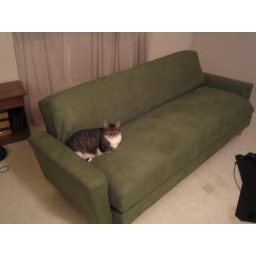
Here's the sofa bed now, recovered in the green fabric. The green is a bit brighter than the fabric shows.